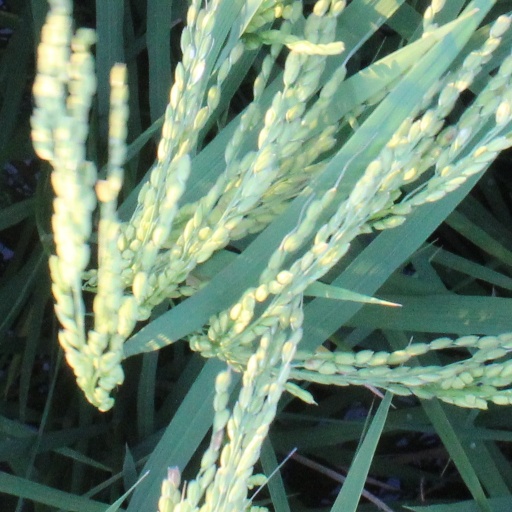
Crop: rice